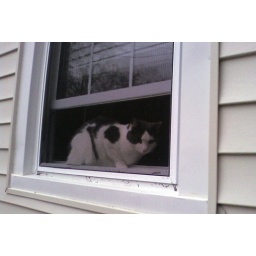
Aremid in the bedroom window